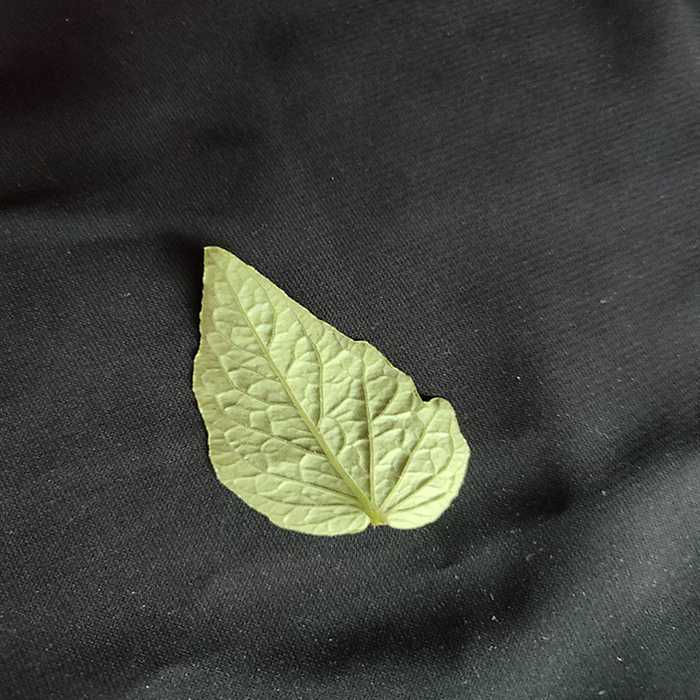
Plant: Tomato
Label: Tomato Fresh leaf